Save Ferris

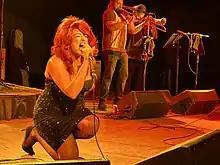
Monique Powell, lead singer of Save Ferris, performs at a gig at the Starland Ballroom in Sayreville, NJ, on August 19, 2023.

In 2016, Save Ferris ran a successful PledgeMusic campaign to raise money for what would be their first new album in over 15 years. The financial goal was achieved in only a couple of weeks, fully funded by the fans. The band co-headlined Mexico City Ska Fest 2016 with the Mighty Mighty Bosstones.